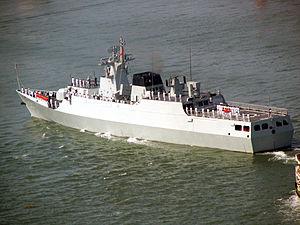
Le Type 056 est une classe de corvettes entrée en service en 2013 dans la marine chinoise. Elle remplace les frégates Type 053. Une variante ASM, nommée Type 056A est apparue après 22 navires.
La marine nigériane est la branche de marine de guerre des forces armées nigérianes. Elle fait partie des plus grandes marines du continent africain, composée de plusieurs milliers de personnels, dont ceux de la garde-côtes.